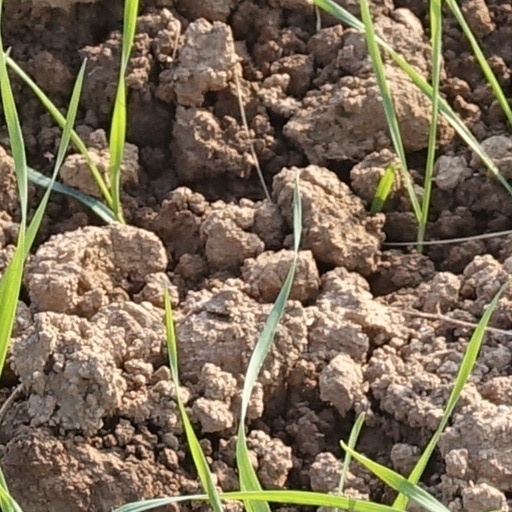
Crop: wheat